Hamid Estili

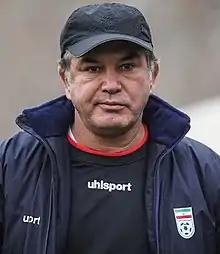
Estili in 2019

Hamid Reza Estili (born 1 April 1967) is an Iranian football coach and former player. Estili was a member of the Iran national team and is mostly remembered for his memorable goal and goal celebration against the United States at the 1998 FIFA World Cup.